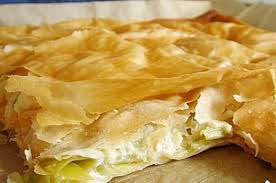
Yemek: borek